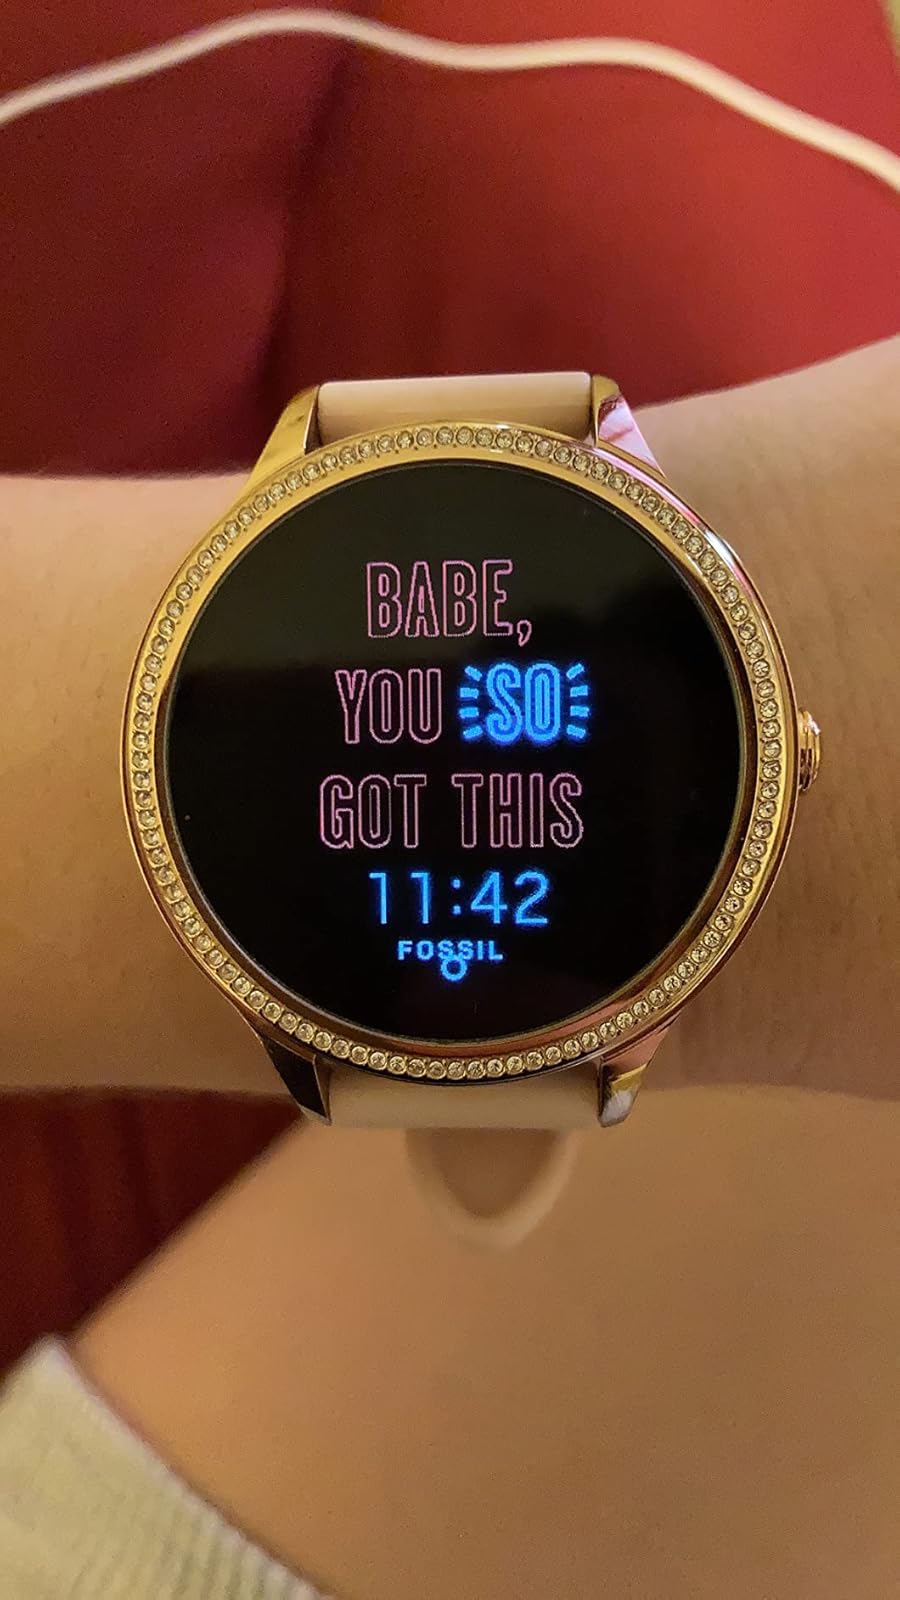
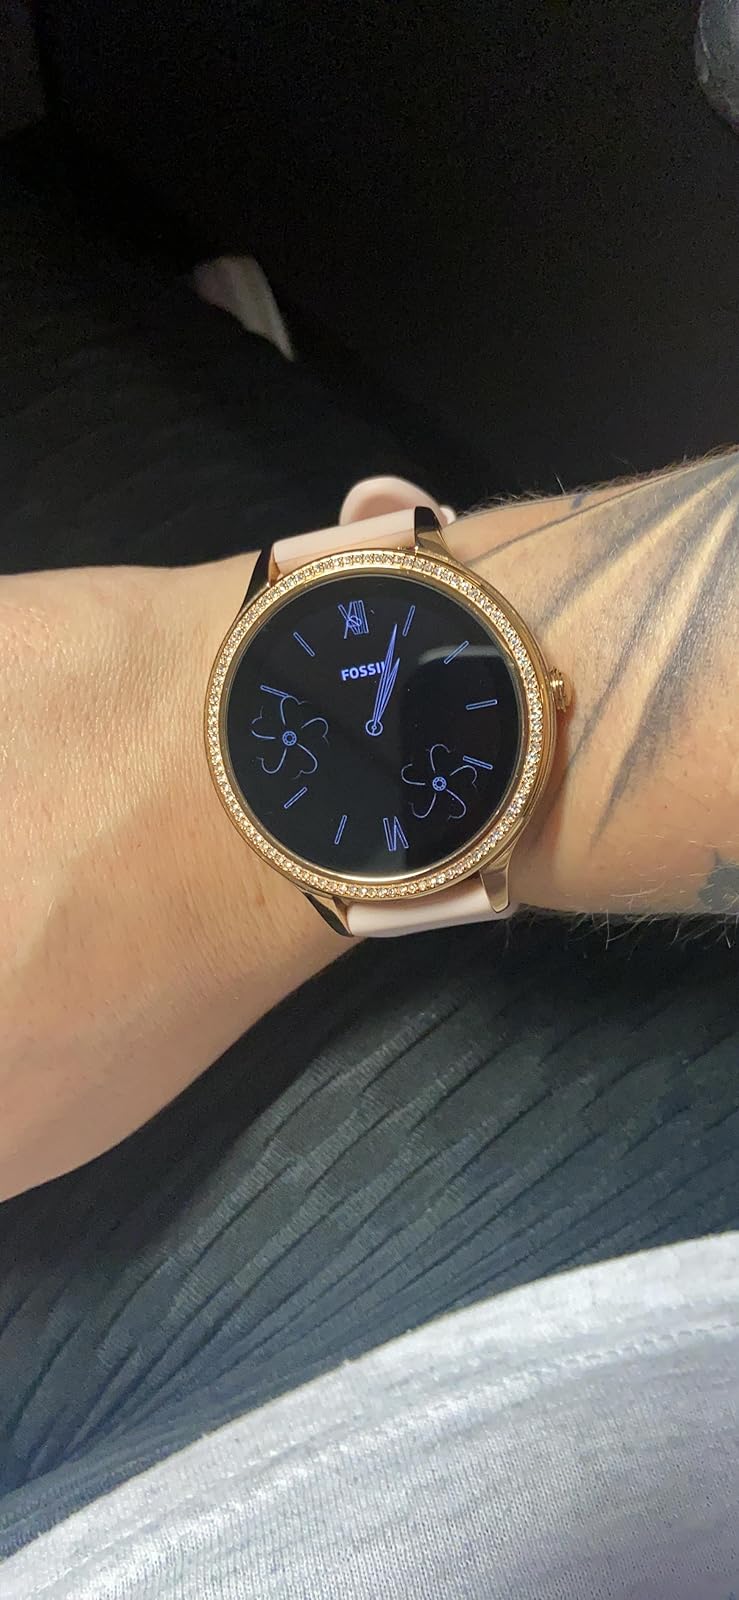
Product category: smartwatch
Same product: yes